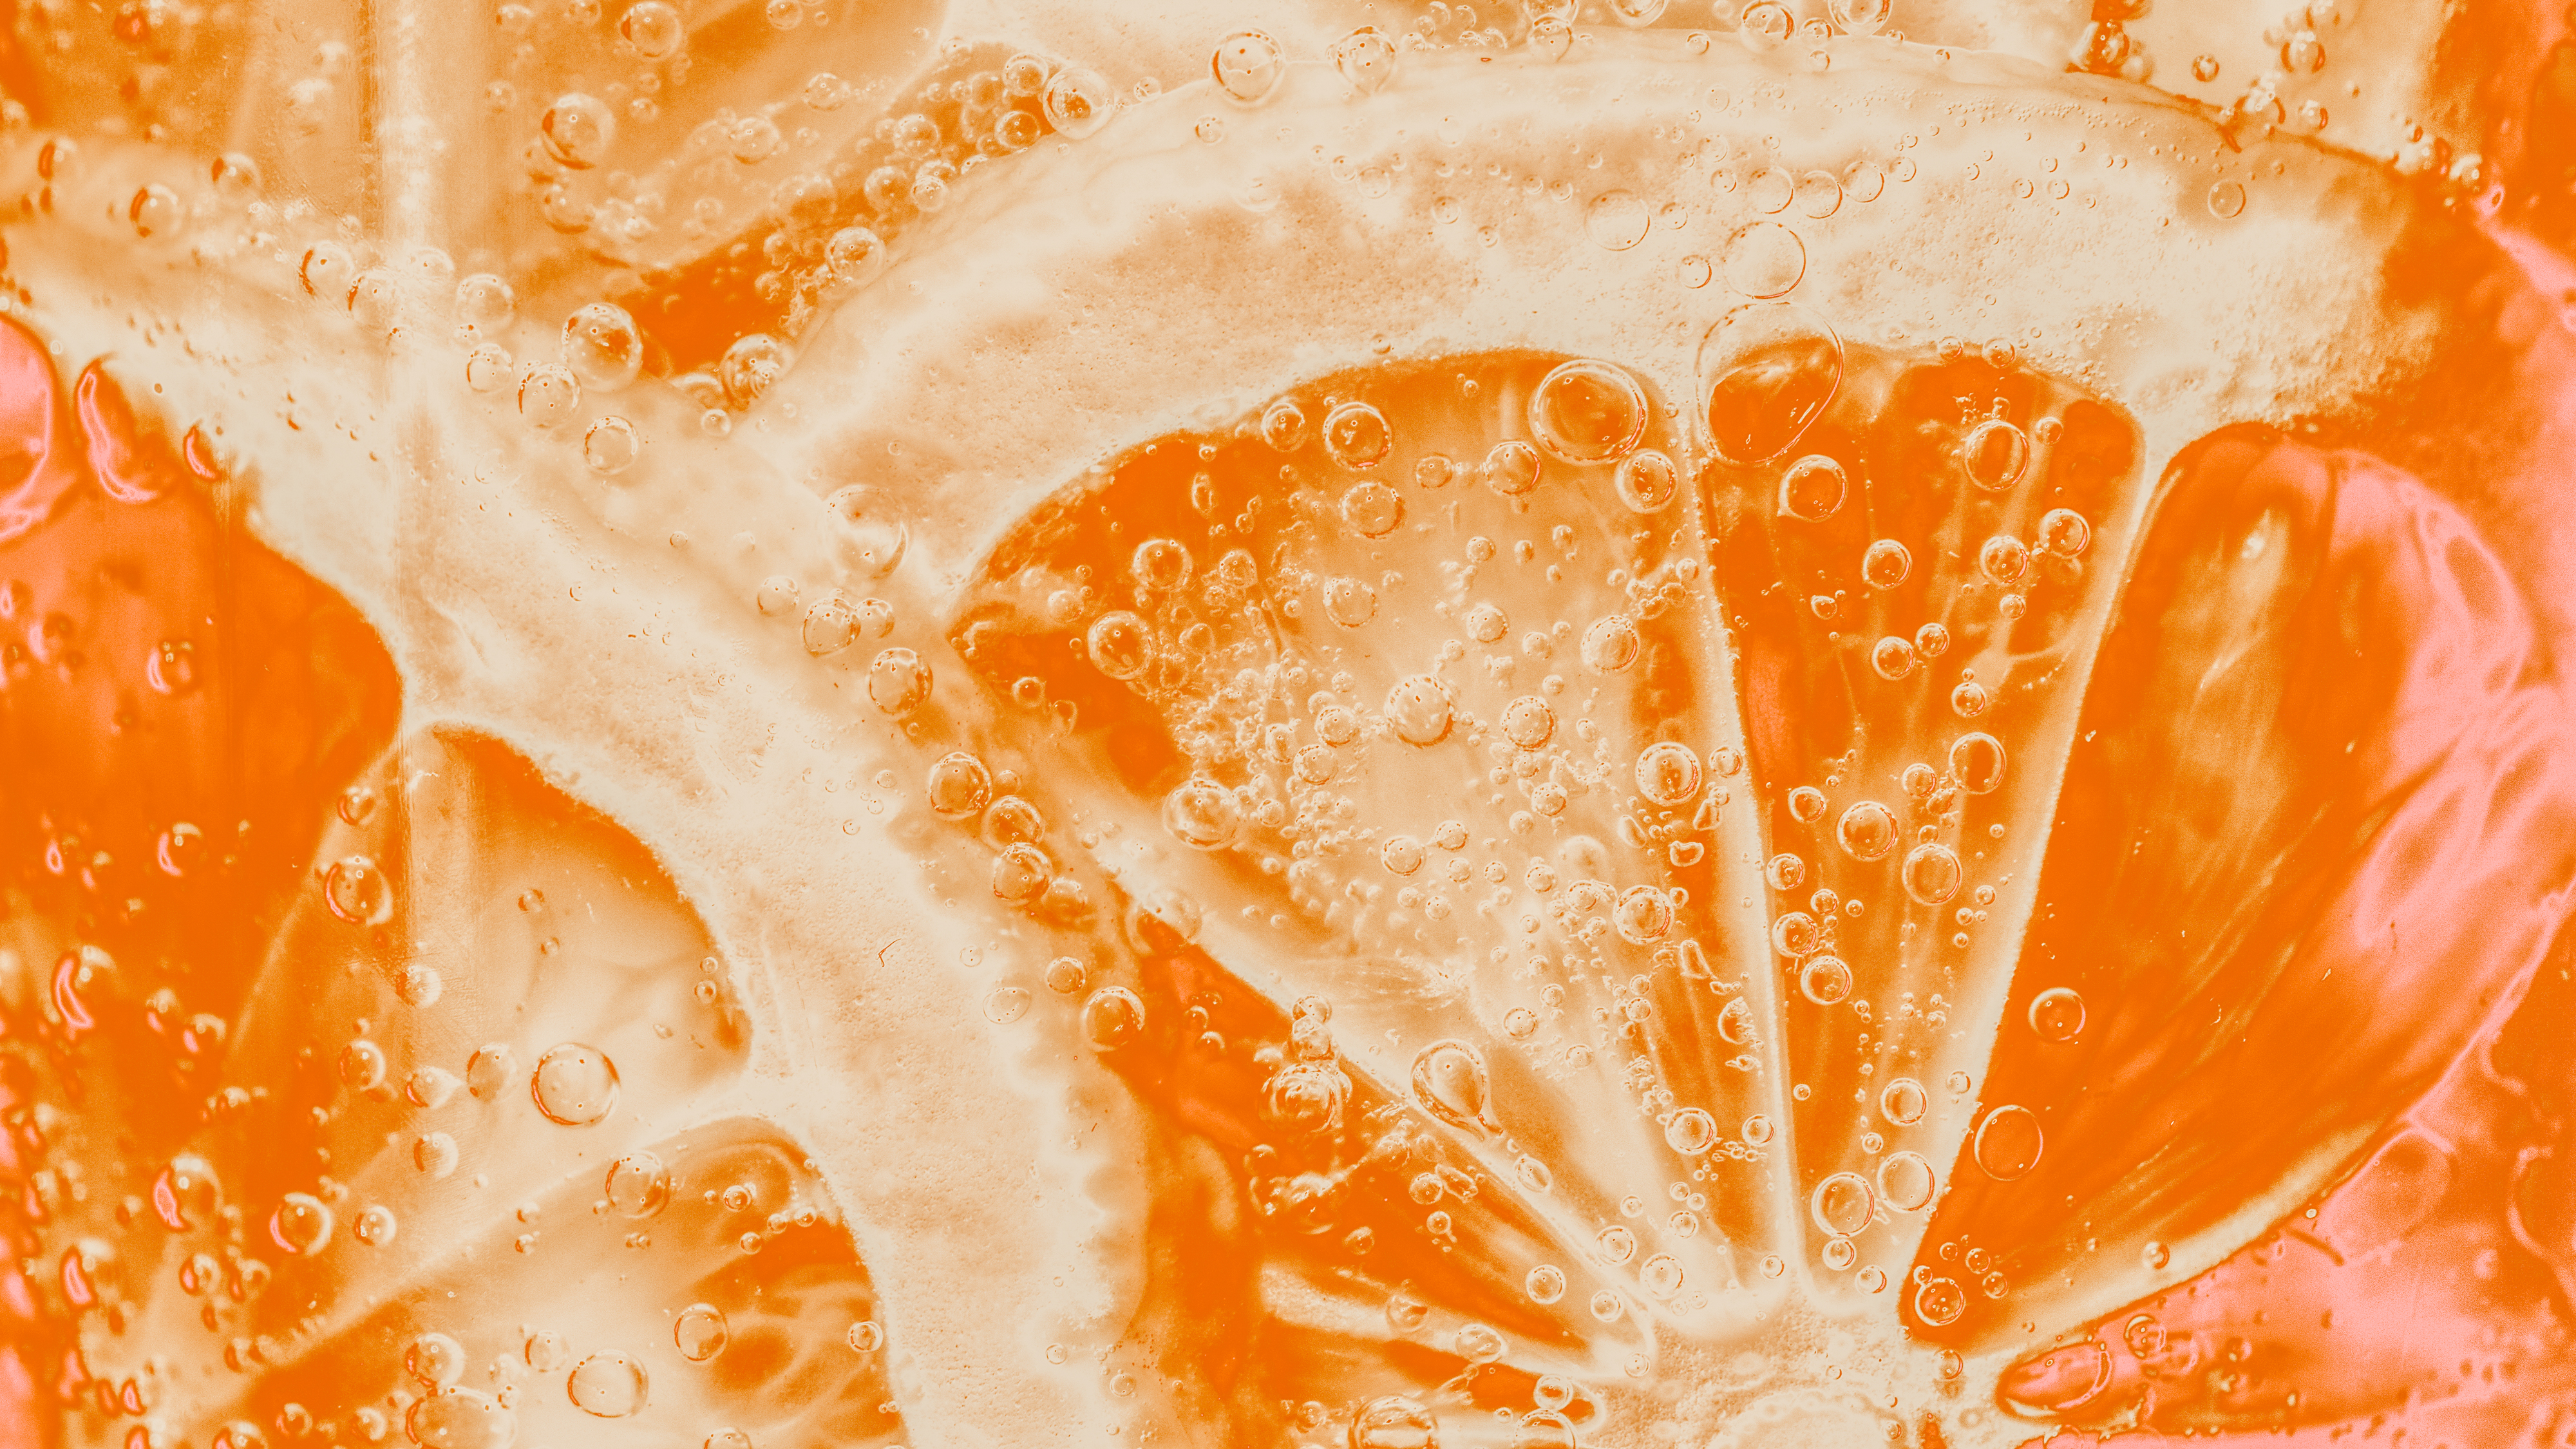
background, bright, carbohydrated, circle, citrus, close up, closeup, colorful, cut, diet, dieting, eating, foods, fresh, freshly, fruit, healthy, juicy, natural, nutrition, orange, organic, pattern, portion, ripe, saturated, sliced, slices, soda, summer, sweet, tasty, texture, vegan, vegetarian, tangerine, macro photography, clementine, produce, mandarin orange, peach, grapefruit, vegetarian food, computer wallpaper